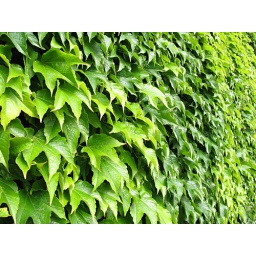
From a giant green wall of ivy in a parking lot in Vancouver, British Columbia, Canada.